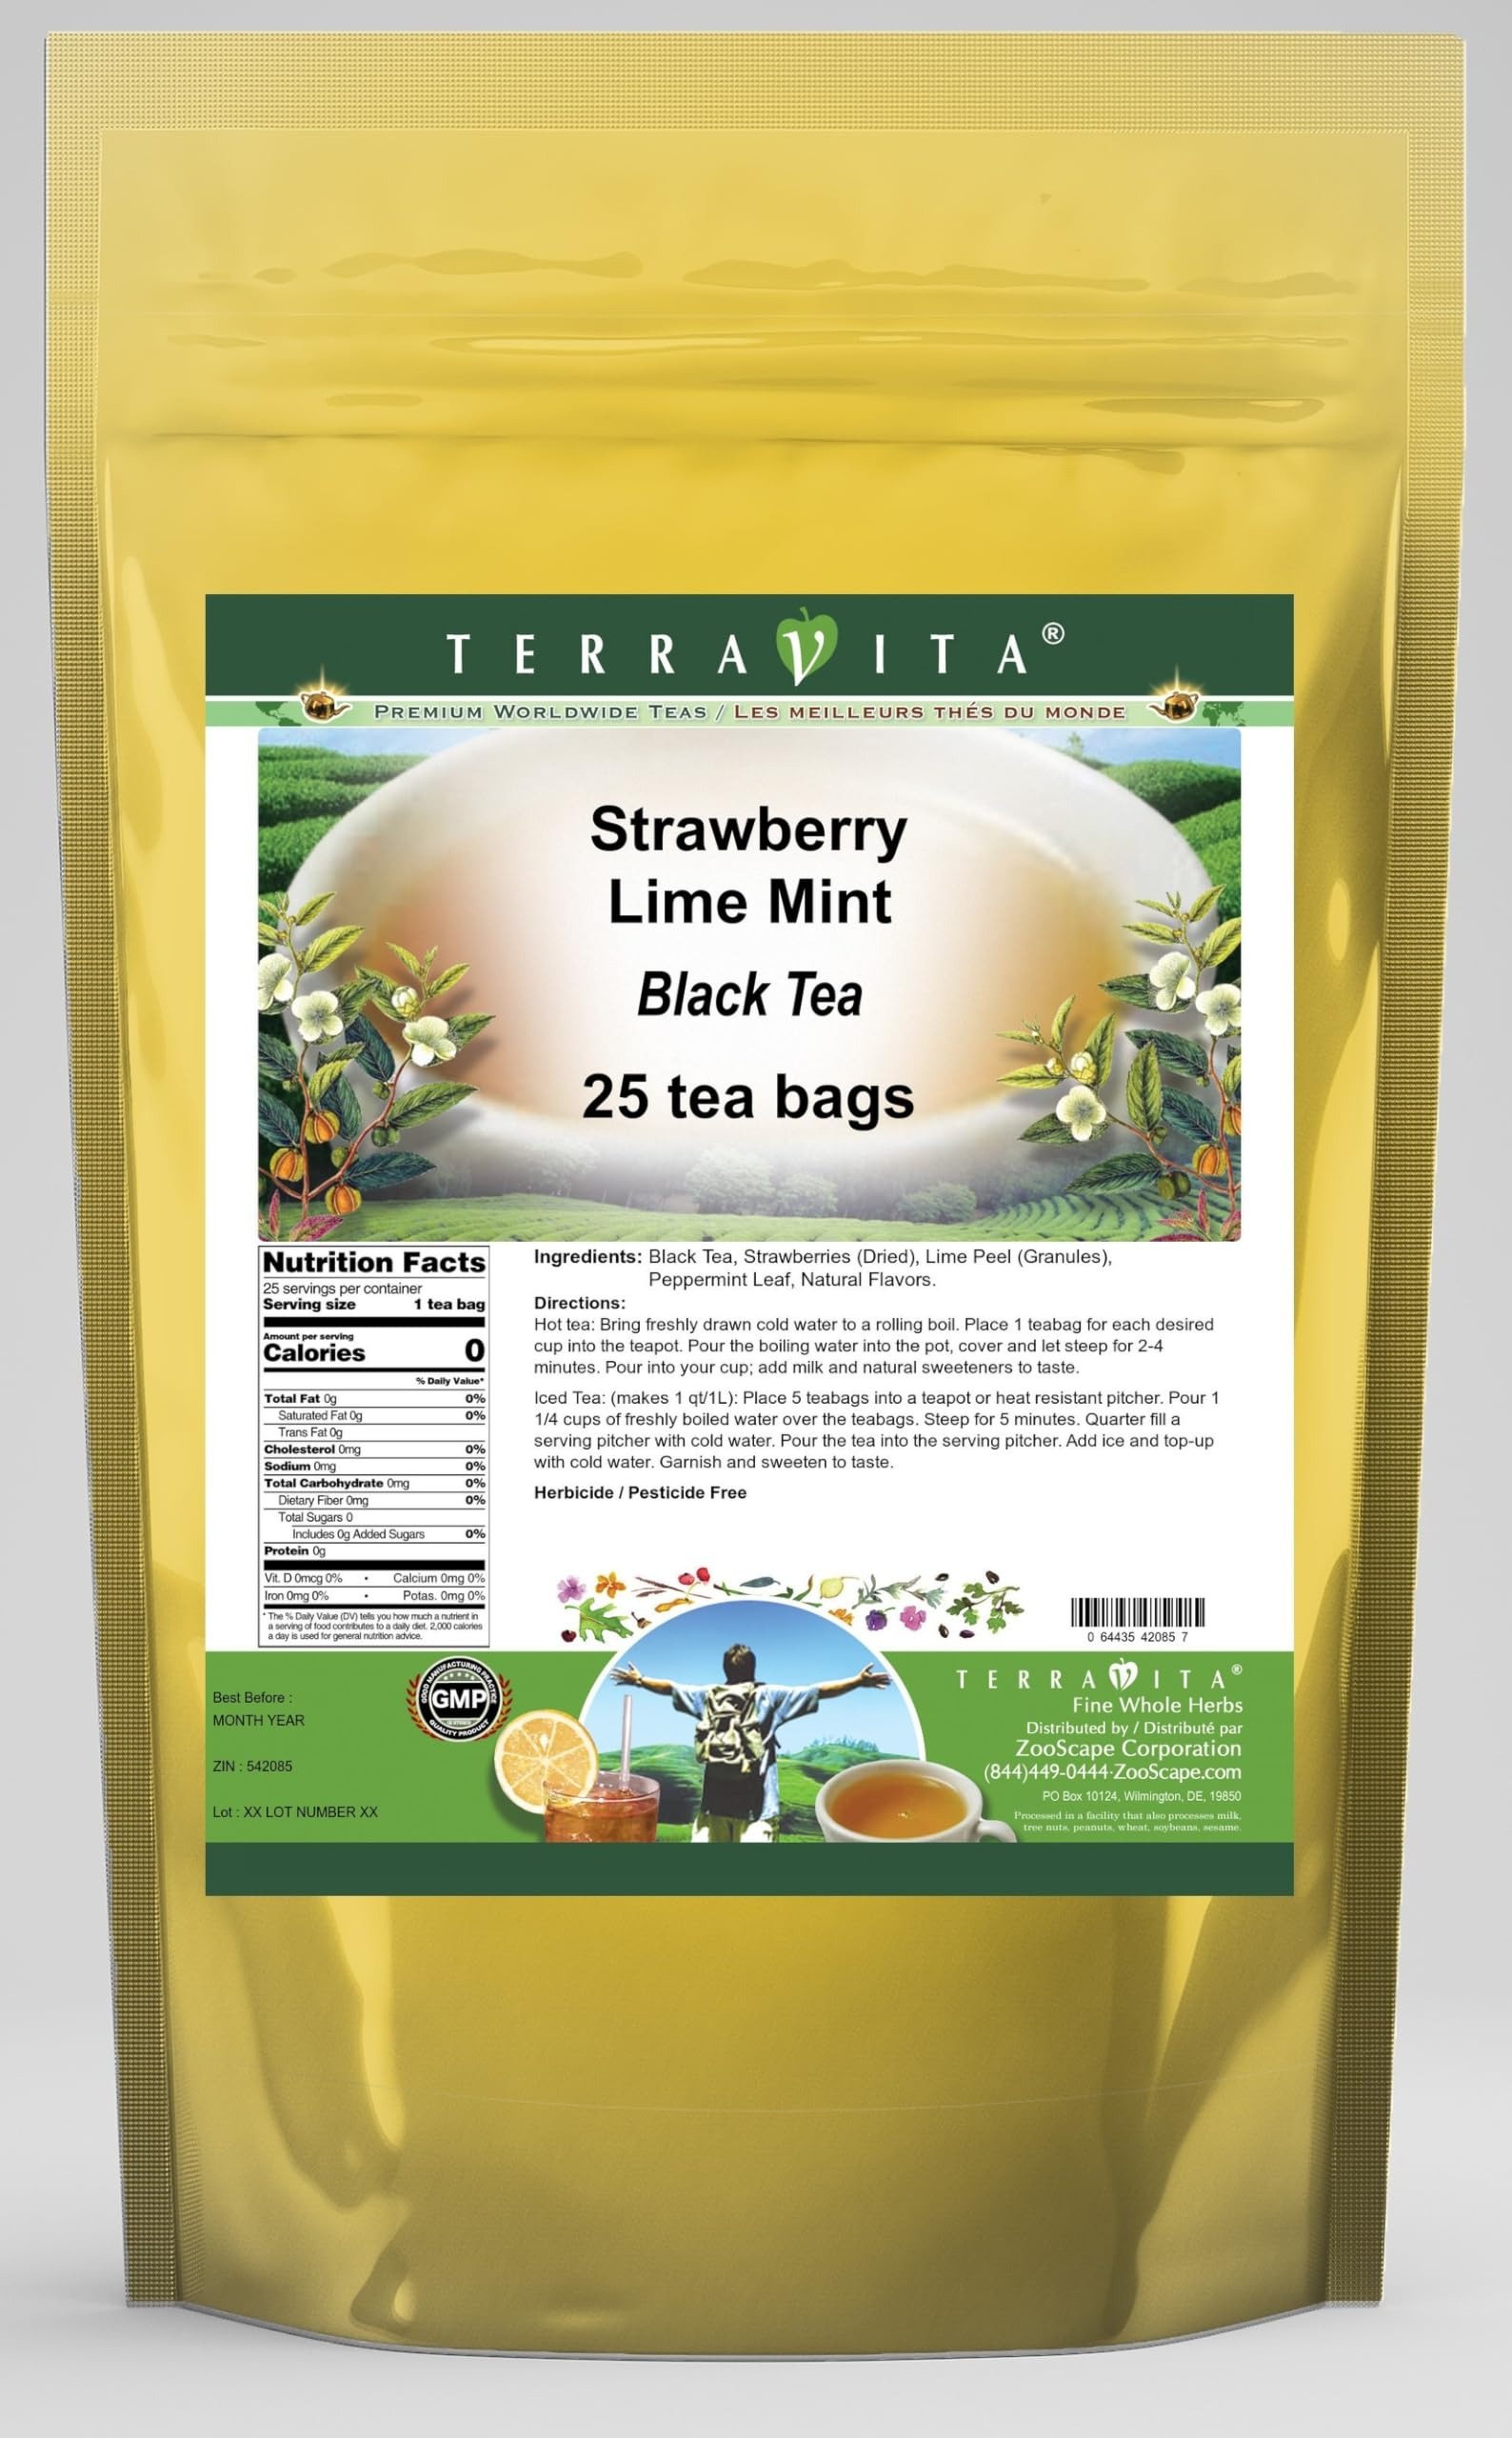
Item Name: Strawberry Lime Mint Black Tea (25 tea bags, ZIN: 542085) - 3 Pack
Bullet Point 1: Our Strawberry Lime Mint Black Tea is a tasty flavored Black tea with Dried Strawberries, Lime Peel and Peppermint Leaf that has a refreshing taste that will impress you! The unique Strawberry Lime Mint taste is delicious! - Ingredients: Black tea, Dried Strawberries, Lime Peel, Peppermint Leaf and Natural Strawberry Lime Mint Flavor.
Bullet Point 2: No fillers.
Bullet Point 3: Manufacturer: TerraVita
Bullet Point 4: Size: 25 tea bags
Bullet Point 5: Black Tea Bags - Packed in a convenient upright pouch!
Product Description: Our Strawberry Lime Mint Black Tea is a tasty flavored Black tea with Dried Strawberries, Lime Peel and Peppermint Leaf that has a refreshing taste that will impress you! The unique Strawberry Lime Mint taste is delicious! - Ingredients: Black tea, Dried Strawberries, Lime Peel, Peppermint Leaf and Natural Strawberry Lime Mint Flavor. - Hot tea brewing method: Bring freshly drawn cold water to a rolling boil. Place 1 teabag for each desired cup into the teapot. Pour the boiling water into the pot, cover and let steep for 2-4 minutes. Pour into your cup; add milk and natural sweeteners to taste. - Iced tea brewing method: (to make 1 liter/quart): Place 5 teabags into a teapot or heat resistant pitcher. Pour 1 1/4 cups of freshly boiled water over the teabags. Steep for 5 minutes. Quarter fill a serving pitcher with cold water. Pour the tea into the serving pitcher. Add ice and top-up with cold water. Garnish and sweeten to taste. - TerraVita is an exclusive line of premium-quality, natural source products that use only the finest, purest and most potent ingredients found around the world. TerraVita is hallmarked by the highest possible standards of purity, potency, stability and freshness. All of our products are prepared with the highest elements of quality control, from raw materials through the entire manufacturing process, up to and including the moment that the bottles or bags are sealed for freshness and shipped out to you. Our highest possible standards are certified by independent laboratories and backed by our personal guarantee. - TerraVita exists to meet and ensure your family's health and wellness without the harmful effects of chemicals and health products. We strive to make all of our products affordable and reliable and are constantly searching the market
Value: 75.0
Unit: Count

Price: 46.8